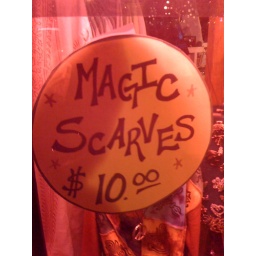
I loved the red glow in this sign